Nanaia Mahuta

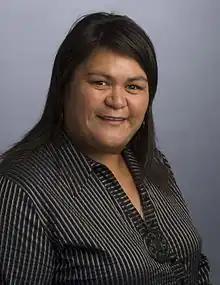
Mahuta in 2008 without moko

Mahuta was born in Auckland in 1970 to Eliza Raiha Edmonds, and (later Sir) Robert Mahuta. Some of her early life was spent in Oxford, where her father was undertaking PhD study.